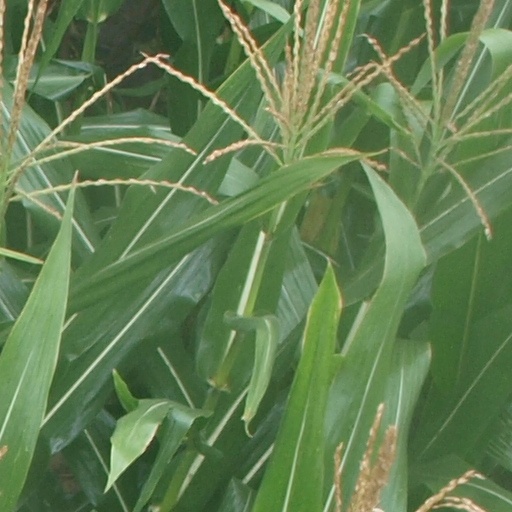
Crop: maize; corn